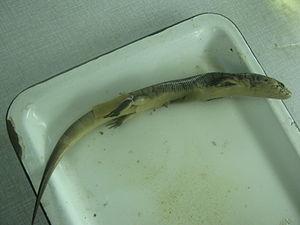
Diploglossus est un genre de sauriens de la famille des Diploglossidae.
Diploglossus monotropis est une espèce de sauriens de la famille des Diploglossidae.